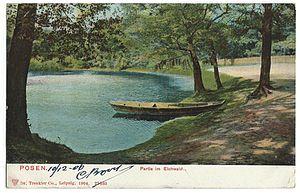
Vue de Francfort au début du XXe siècle (carte postale).